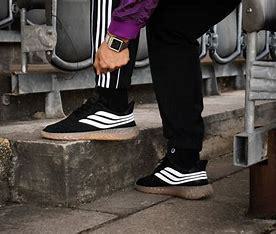
Brand: Adidas
Model: Sobakov